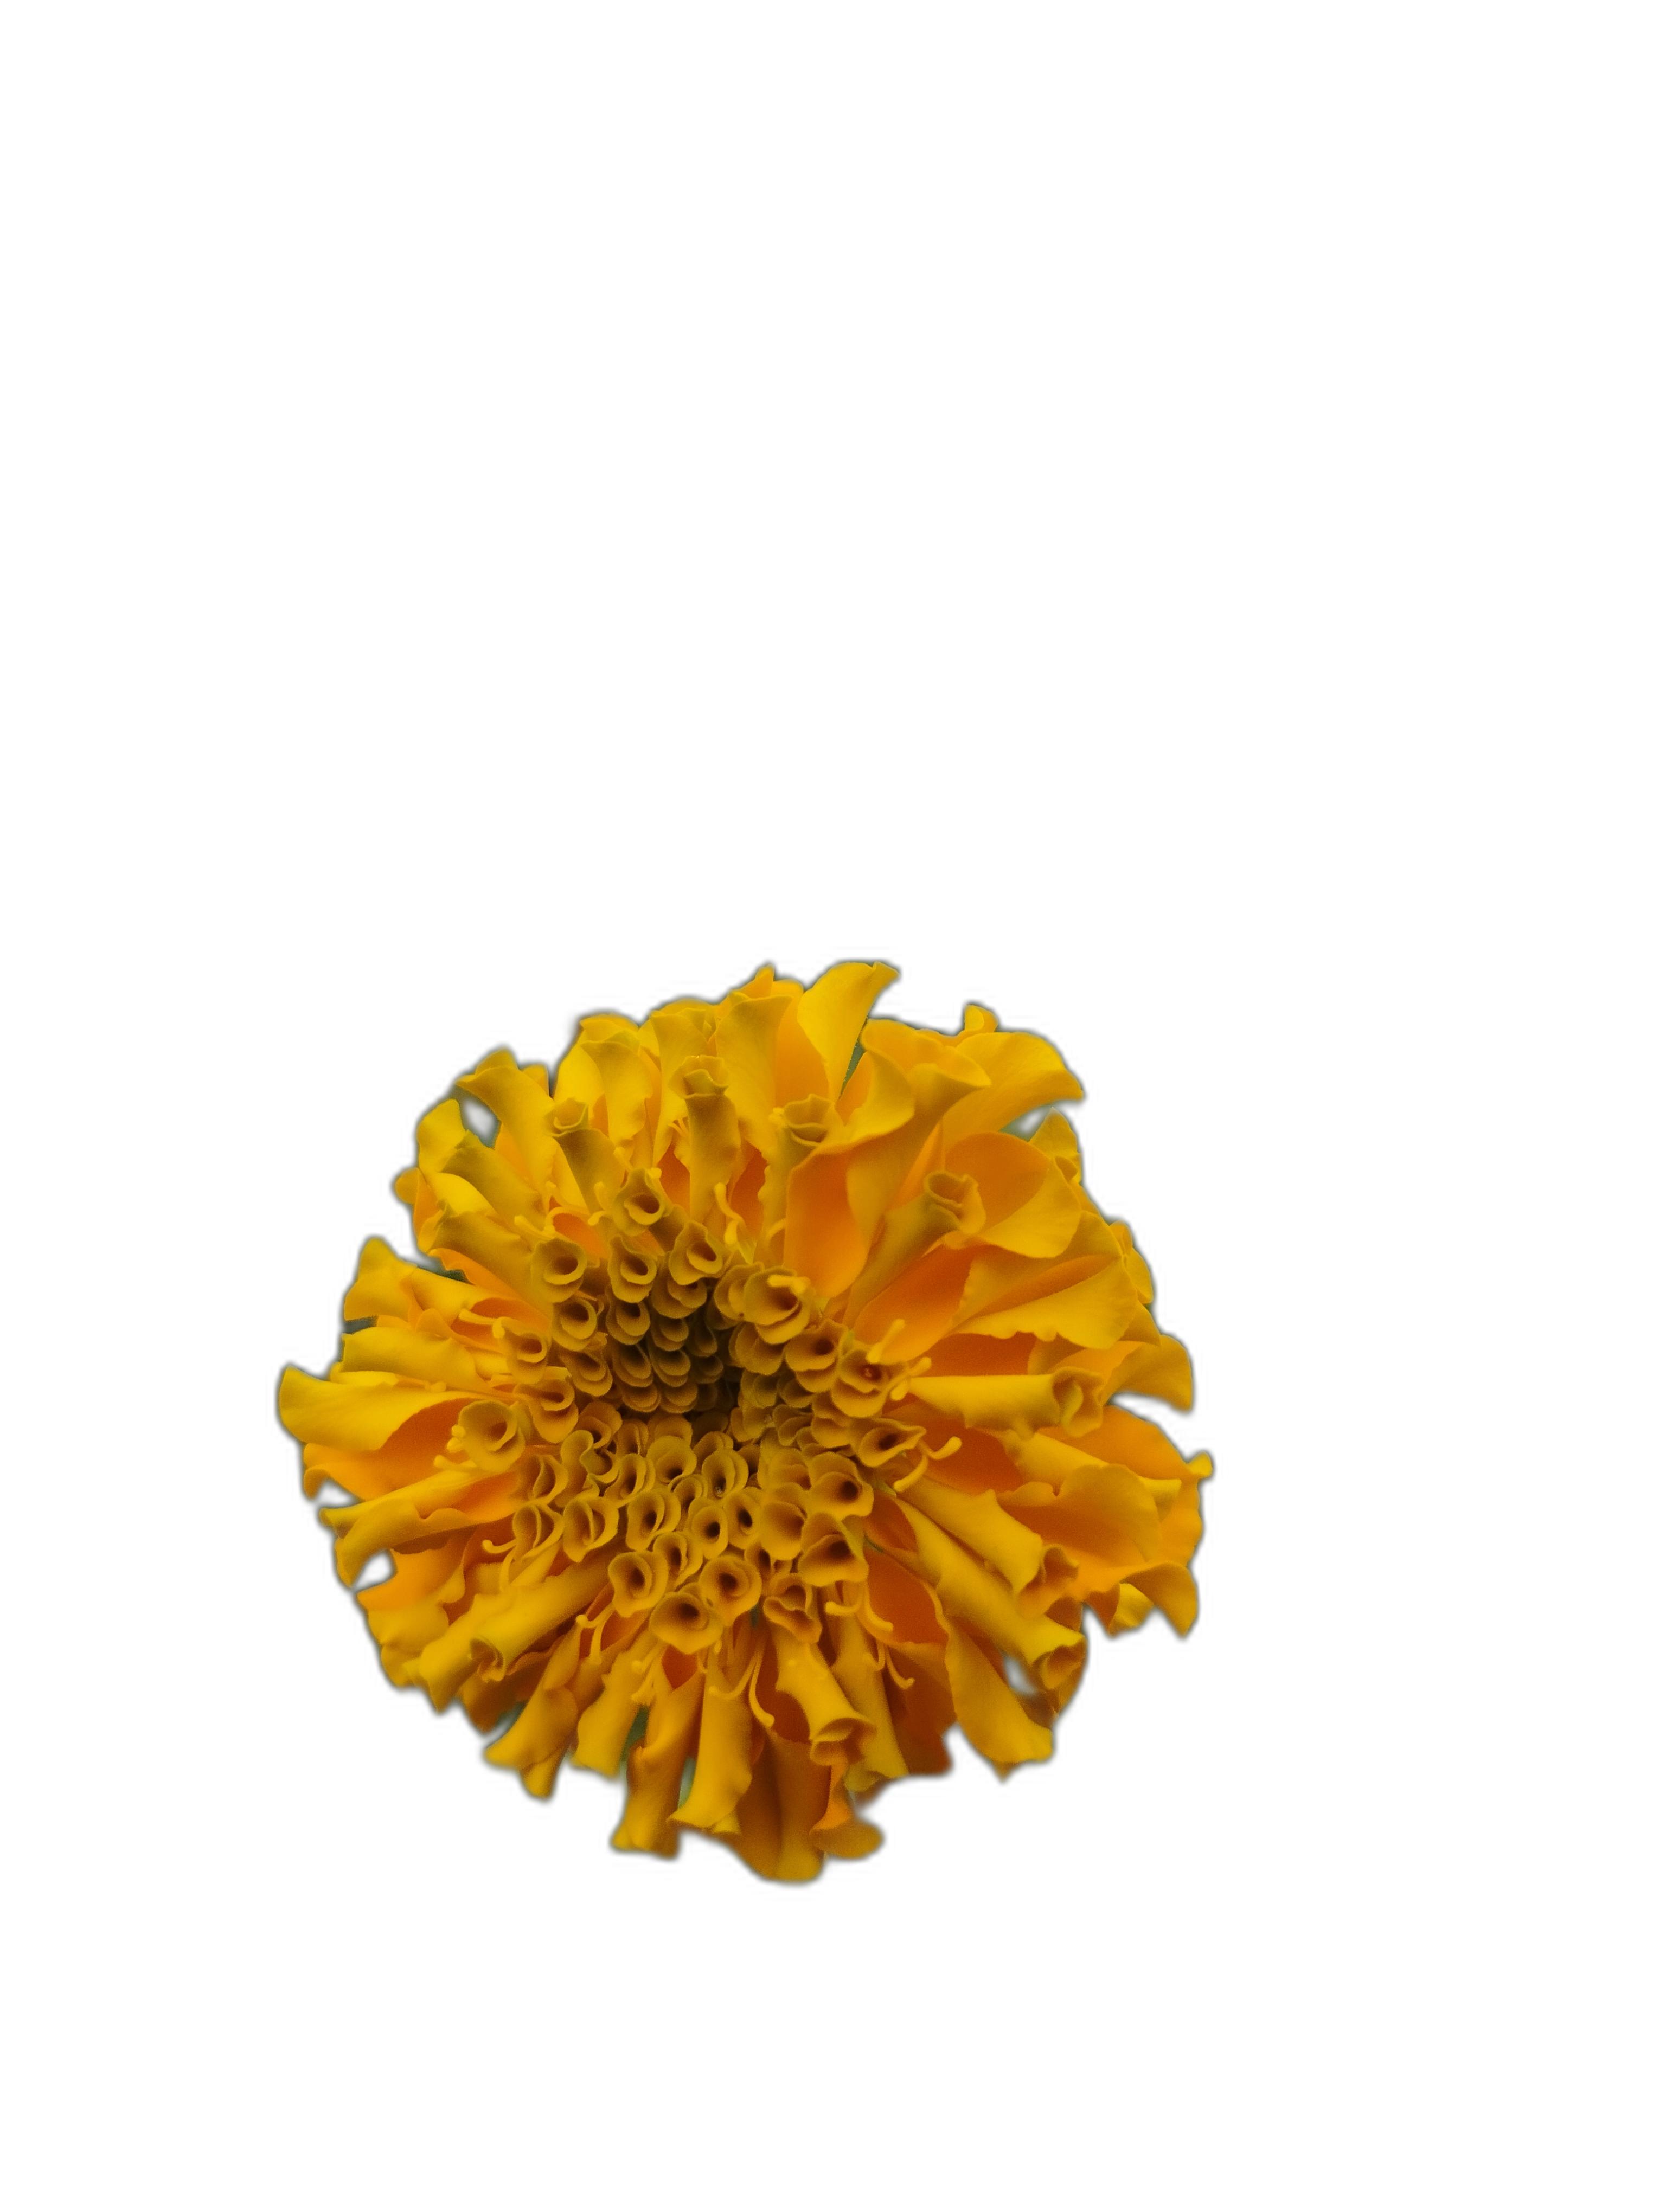
Label: Marigold